Characters of Casualty

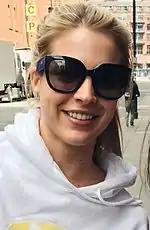
Actress Gemma Atkinson "(pictured)" portrayed paramedic Tamzin Bayle across three guest stints between 2011 and 2014.

Tamzin Bayle, played by Gemma Atkinson, is a paramedic who first appeared on 13 August 2011, alongside Omar Nasri (Dhaffer L'Abidine). Atkinson & L'Abidine's casting and characters was announced on 17 May 2011. They were written out seven episodes later on 1 October 2011. It was announced on 5 May 2012 that Atkinson would reprise her role as Tamzin at the beginning of series 27. Tamzin returned on 18 August 2012, but left again on 8 December 2012. Tamzin was shown in a trailer showing what was coming up on "Casualty" in summer 2014, indicating that she would be returning. Her return was confirmed by a cast list released by Radio Times for the episode dated 24 May 2014. Atkinson confirmed that she would be departing for the last time following Matt Bardock, who plays Tamzin's paramedic colleague Jeff Collier's departure and she leaves following his funeral, on 11 October 2014.